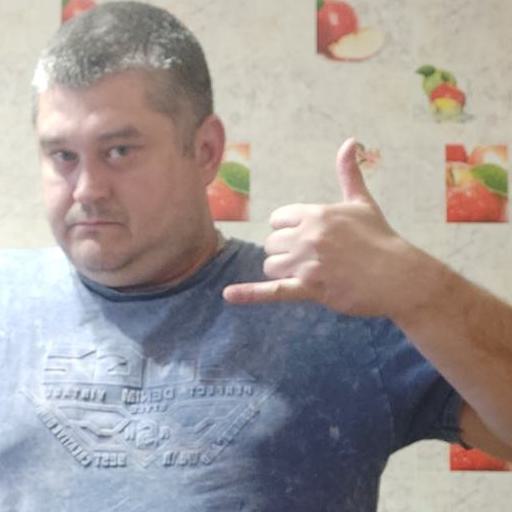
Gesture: call